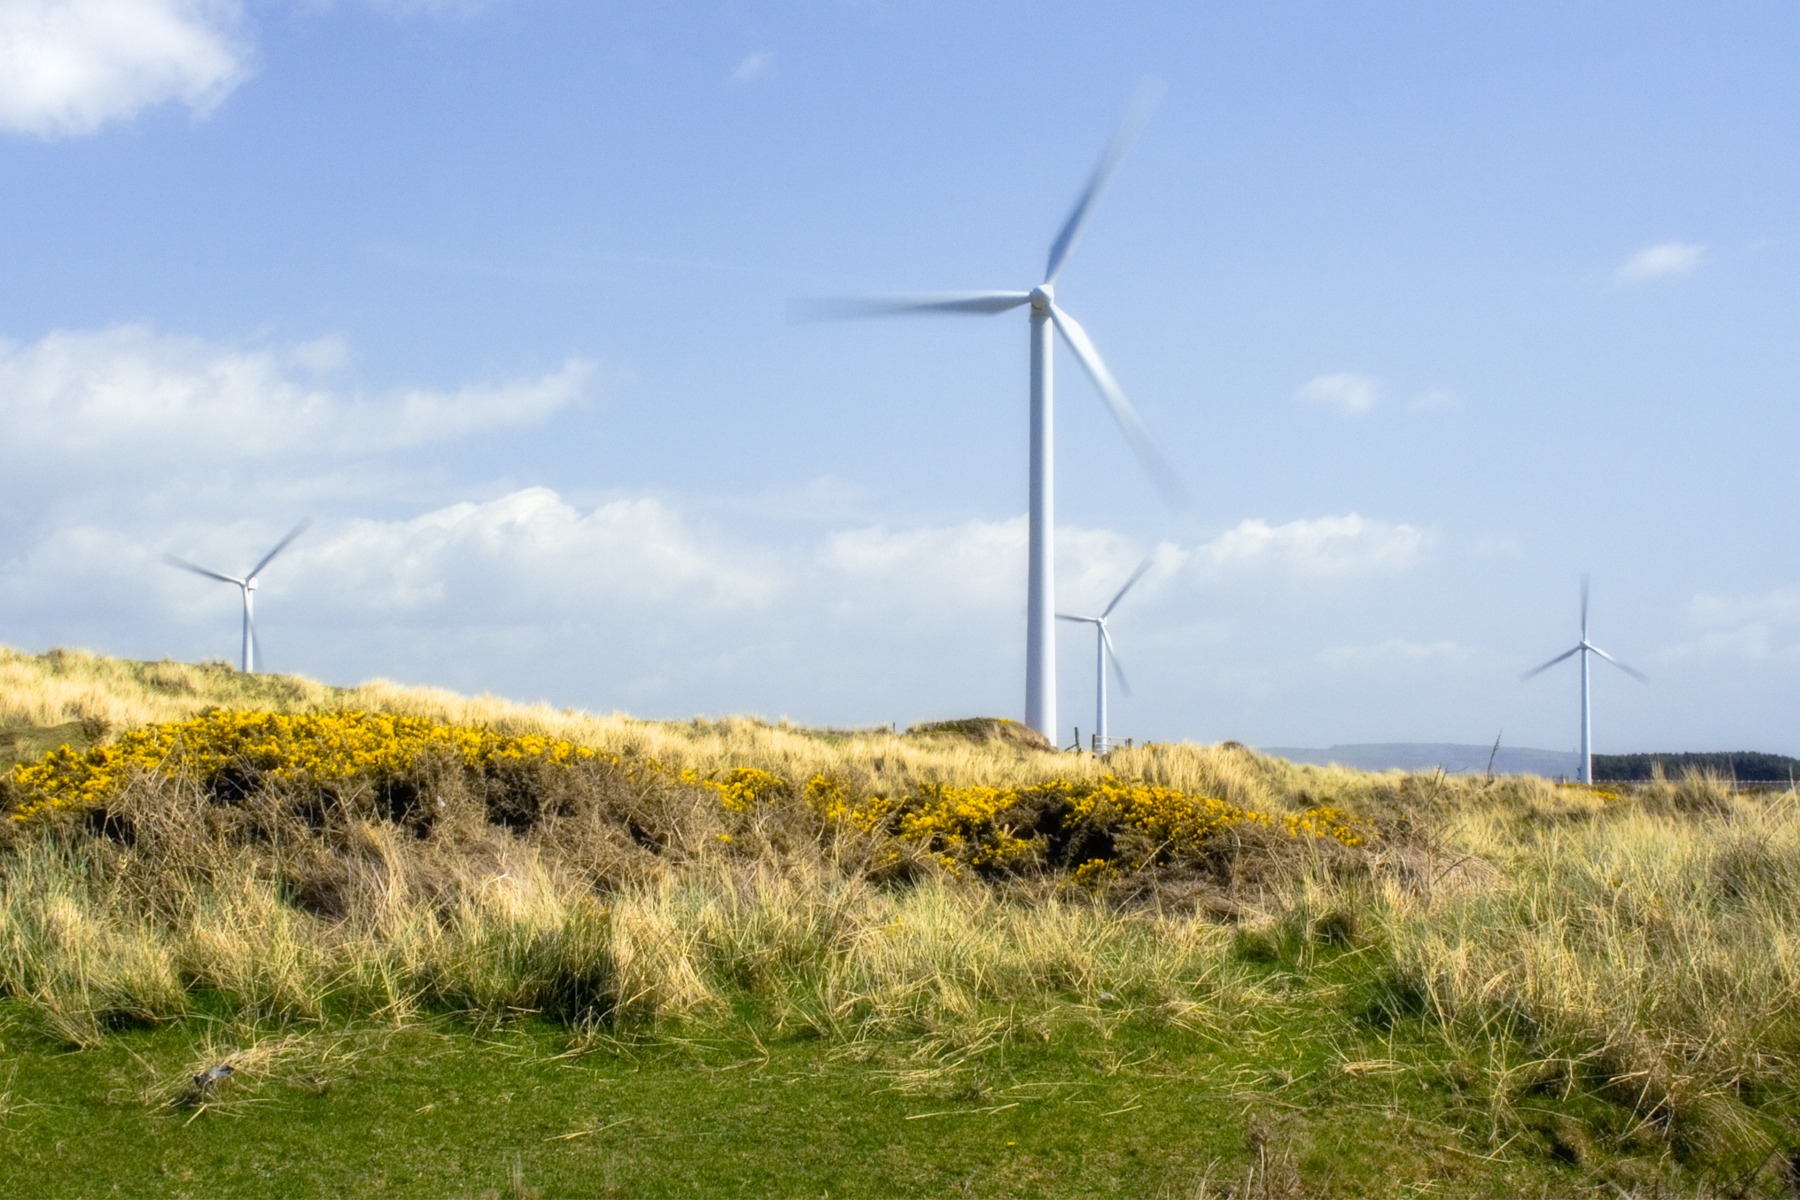
field, prairie, windmill, wind, green, clean, machine, wind turbine, electricity, plain, turbine, energy, power, future, grassland, wind farm, renewable